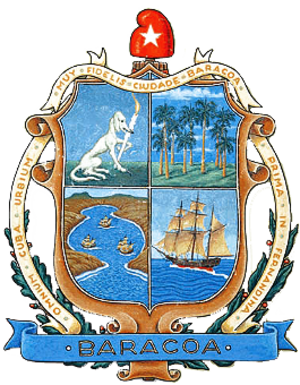
Baracoa est une ville et une municipalité de la province de Guantánamo à l’extrémité orientale de Cuba. Cette colonie fut fondée le 15 août 1511 par le conquistador Diego Velázquez de Cuéllar sous le nom de Nuestra Señora de la Asunción de Baracoa, ce qui en fait tout à la fois la plus ancienne colonie espagnole de l'île, mais aussi la première capitale. Coupée du reste du monde pendant plusieurs siècles, Baracoa est accessible depuis 1960. Cette petite ville a gardé son charme colonial ainsi que son importance stratégique avec ses trois forts construits par les Espagnols au XVIIIᵉ siècle contre les attaques des corsaires.